Church of Atalaia

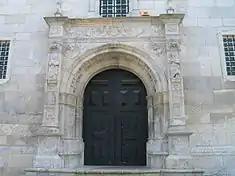
The main portico of the facade/tower of the church

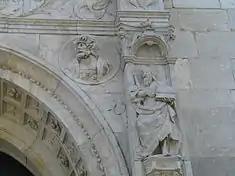
Detail from the main doorway and tympanum

The church is located in an urban context, fronted by a public roadway and encircled by small public space.